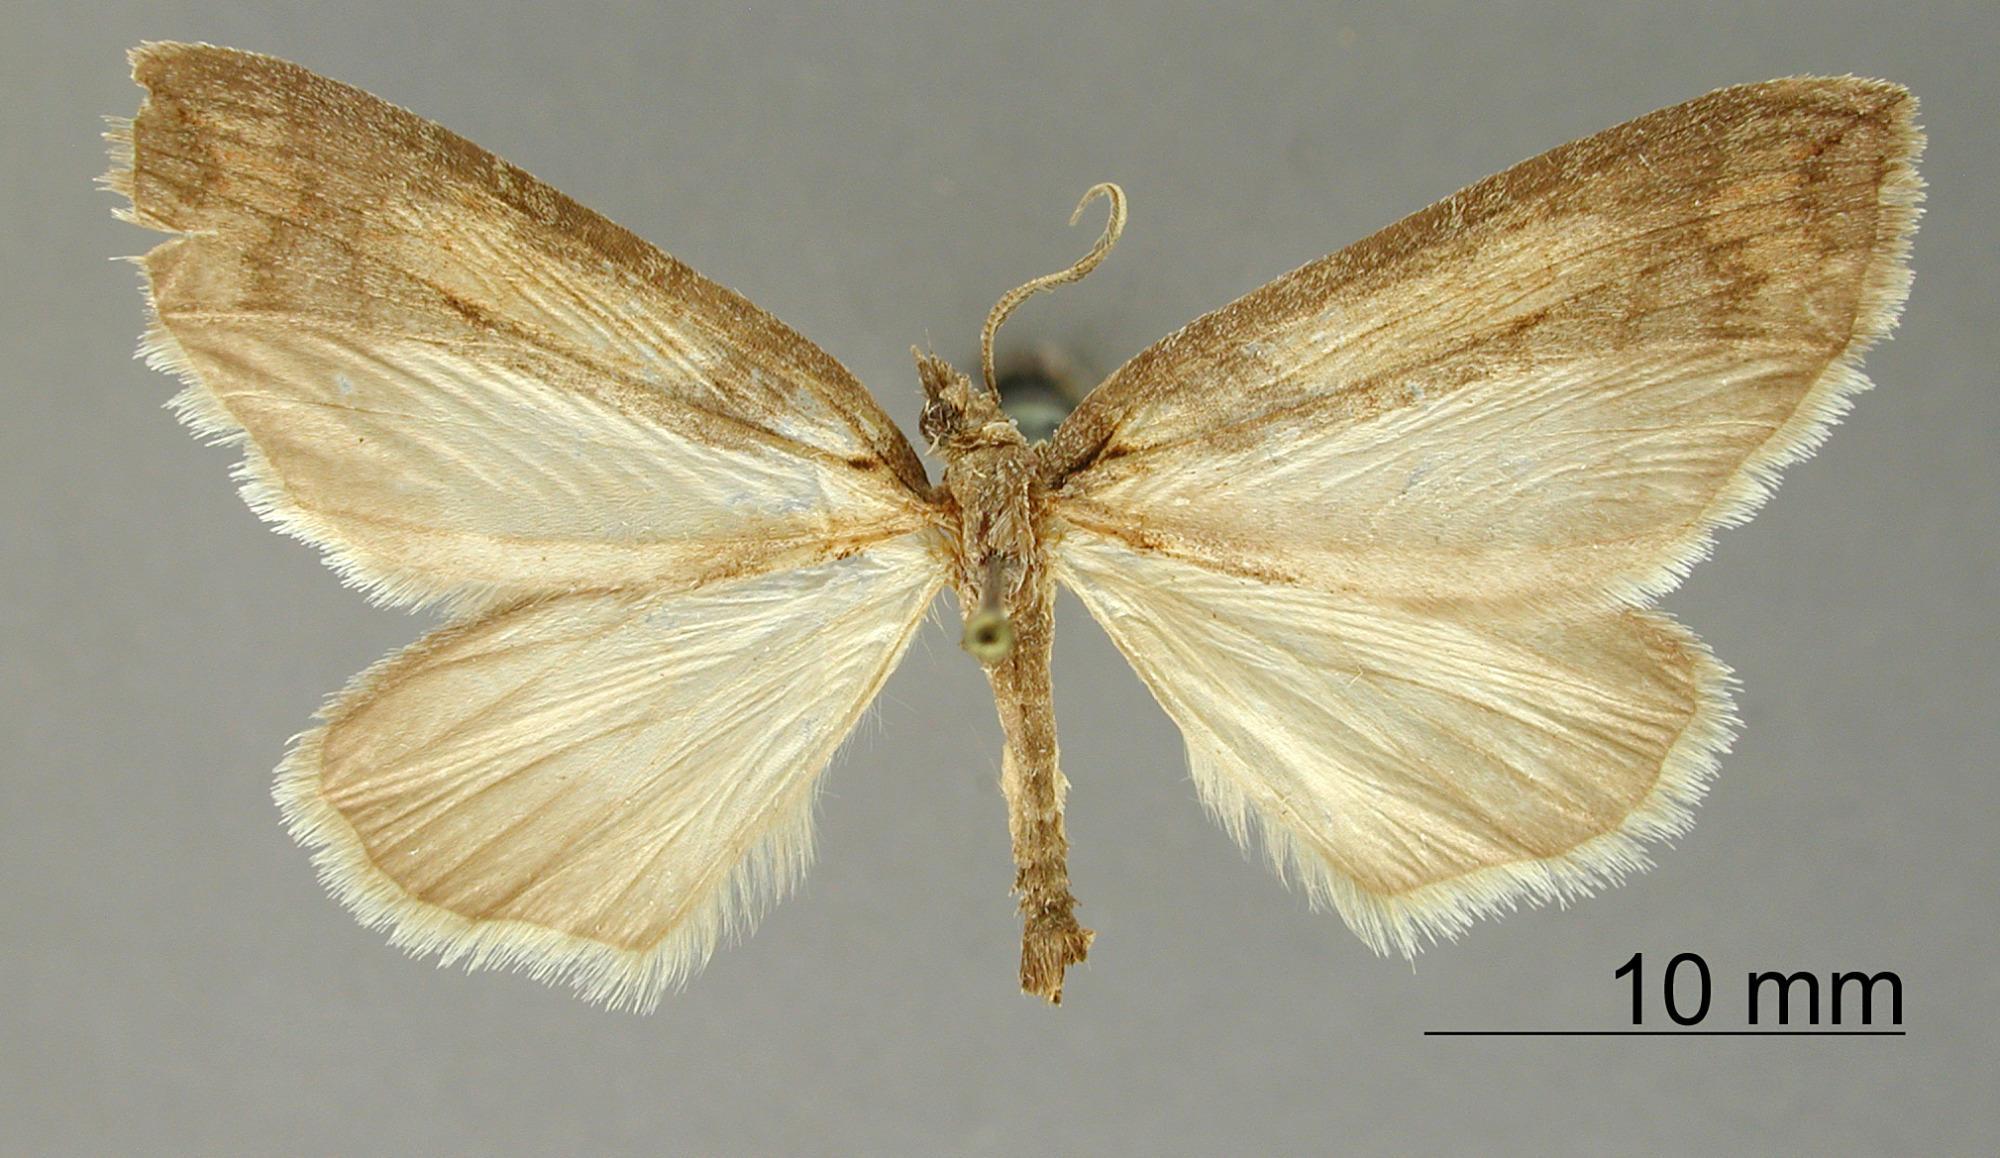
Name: Catoclothis gymnopomparia
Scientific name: Catoclothis gymnopomparia Dyar, 1913
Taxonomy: Animalia, Arthropoda, Insecta, Lepidoptera, Geometridae, Larentiinae
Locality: Popocatepetl Park, Mexico